2003–04 FIBA Europe League

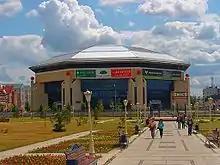
The Final Four was played at the Basket-Hall Kazan

The 2003–04 FIBA Europe League was the first season of the FIBA Europe League, the newly established third tier in European basketball and FIBA's top competition. A total number of 30 teams participated in the competition, five of which were domestic champions. UNICS took the title after winning the Final Four.